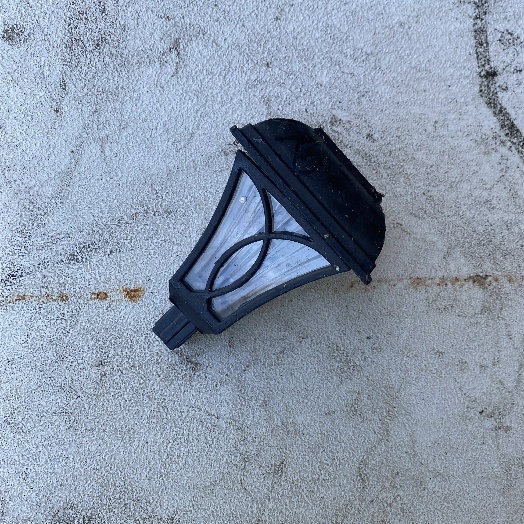
Label: Miscellaneous Trash